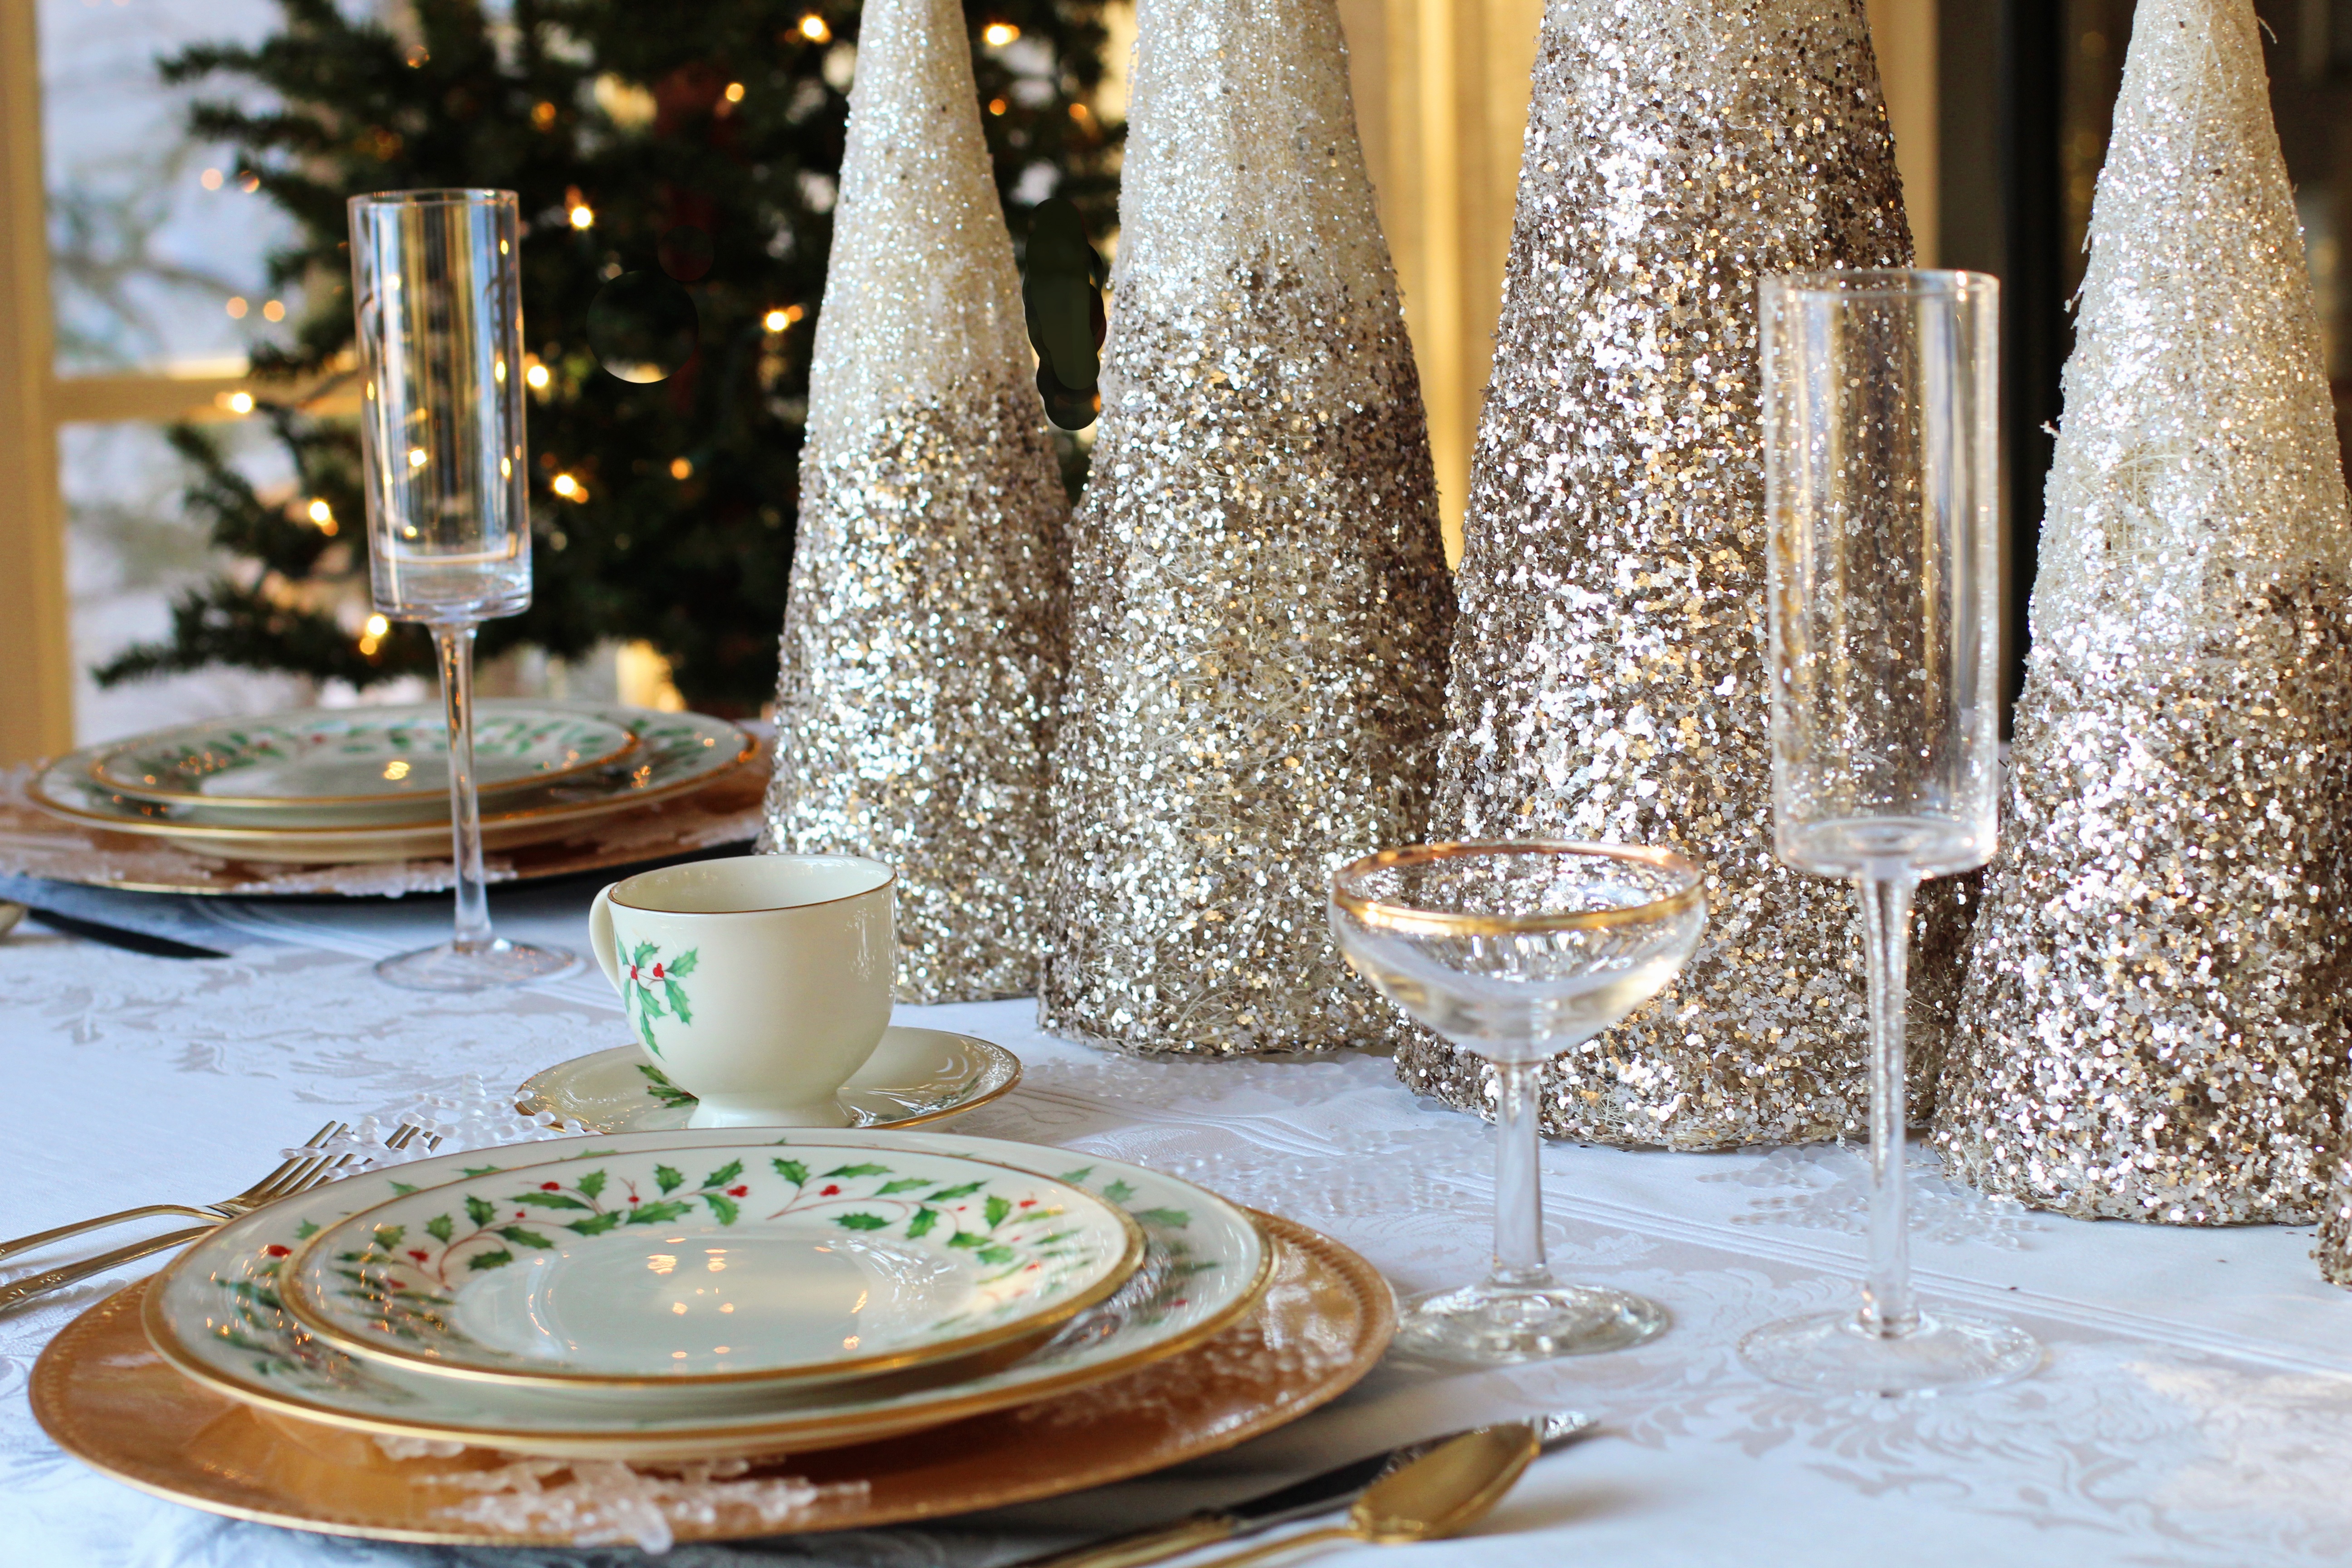
table, fork, glass, restaurant, celebration, decoration, meal, food, golden, holiday, plate, candle, christmas, lighting, delicious, season, glitter, festive, place setting, cheers, trees, dining, dinner, turkey, party, table setting, champagne, traditional, setting, centerpiece, christmas table, centrepiece, champagne glass, christmas dinner, vintage champagne glass, glittery trees, christmas centerpiece